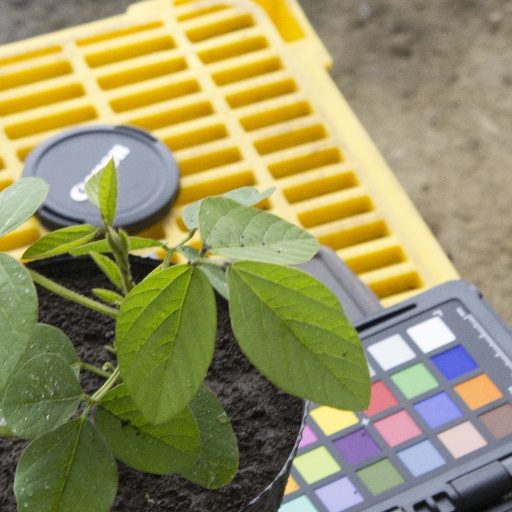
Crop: soybean